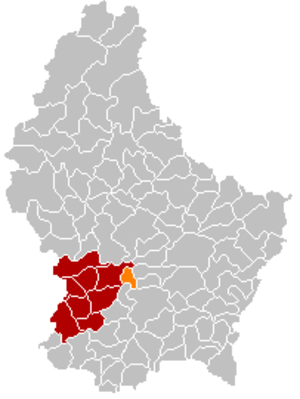
Kopstal
Kopstals placering i Luxembourg
Kopstal er en kommune og et byområde i storhertugdømmet Luxembourg. Kommunen, som har et areal på 7,90 km², ligger i kantonen Capellen i distriktet Luxembourg. I 2005 havde kommunen 2.975 indbyggere.